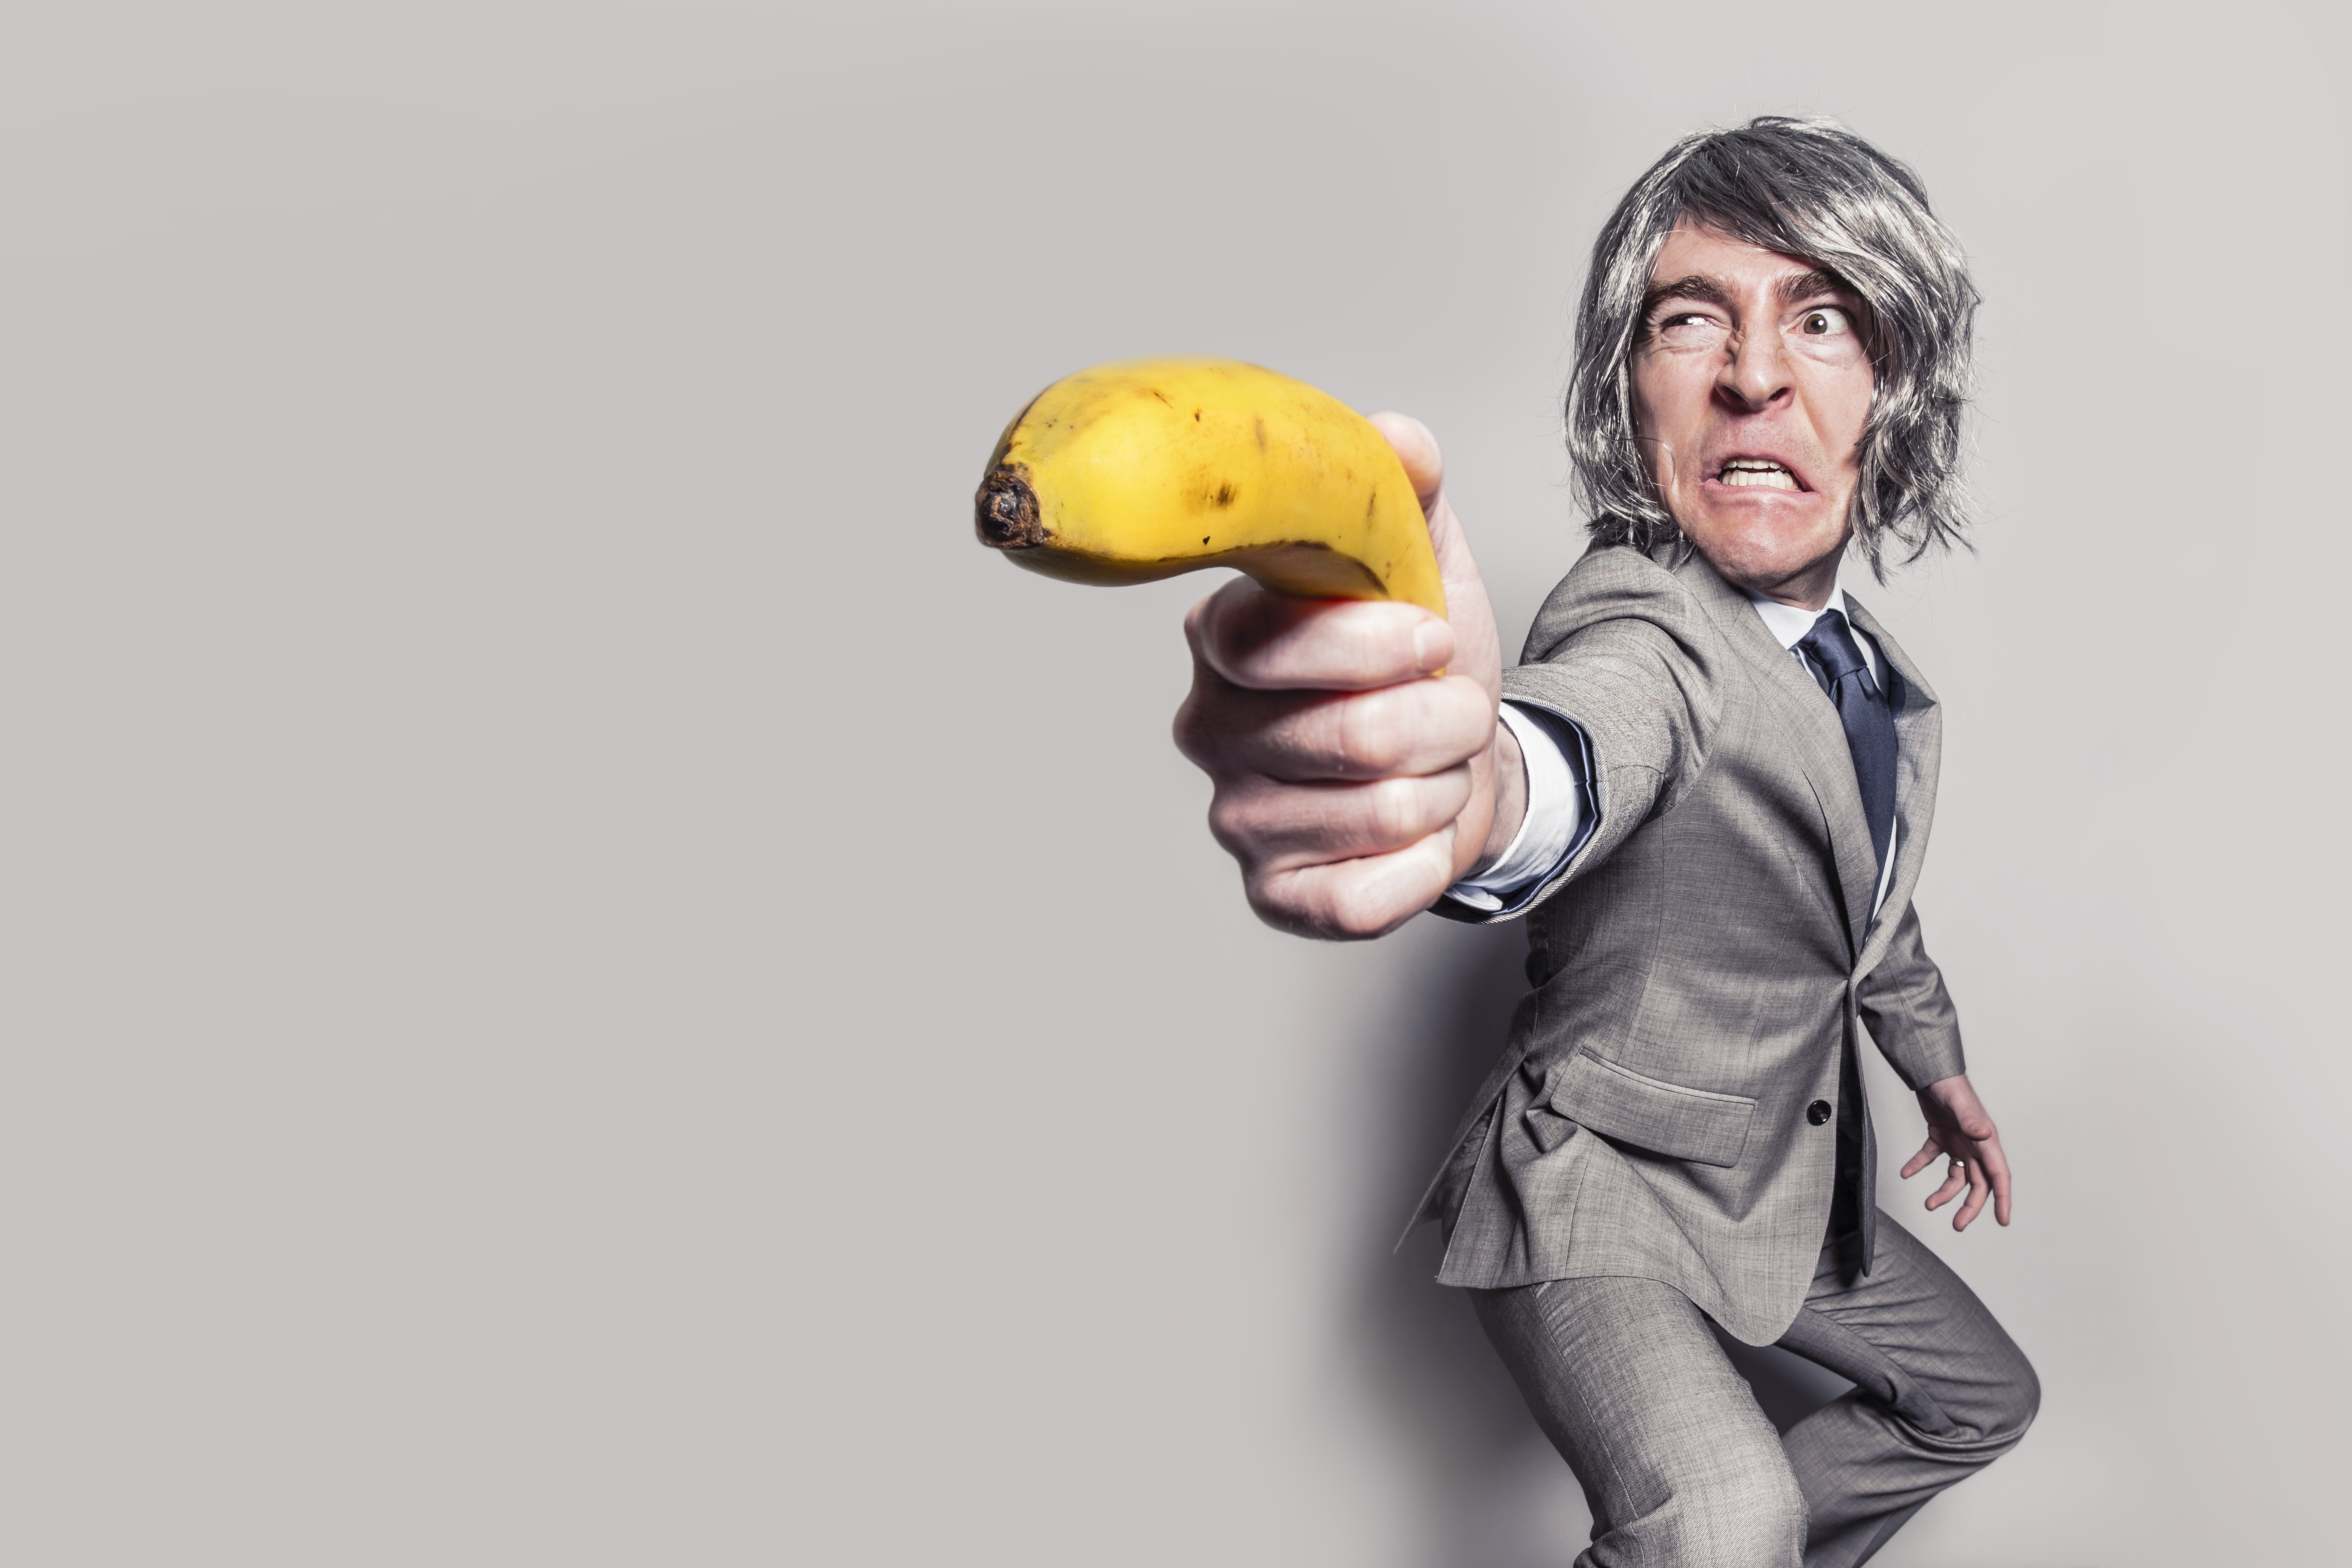
hand, man, person, suit, model, finger, action, tie, banana, arm, facial expression, formal, posing, eyes, hands, funny, expression, angry, posture, outfit, photoshoot, adult, cartoon, necktie, robbery, designer suit